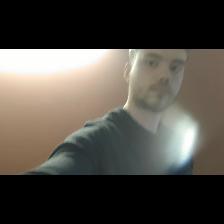
Label: Human